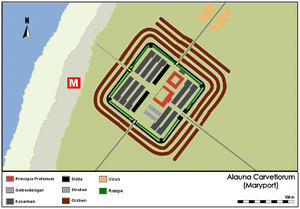
Cet article porte sur les forts et autres structures du mur d'Hadrien, système de fortifications fait de pierre et de terre et édifié de 122 à environ 128 dans l'ancienne province romaine de Bretagne, aujourd'hui en Cumbria et Northumberland dans le nord de l'Angleterre.